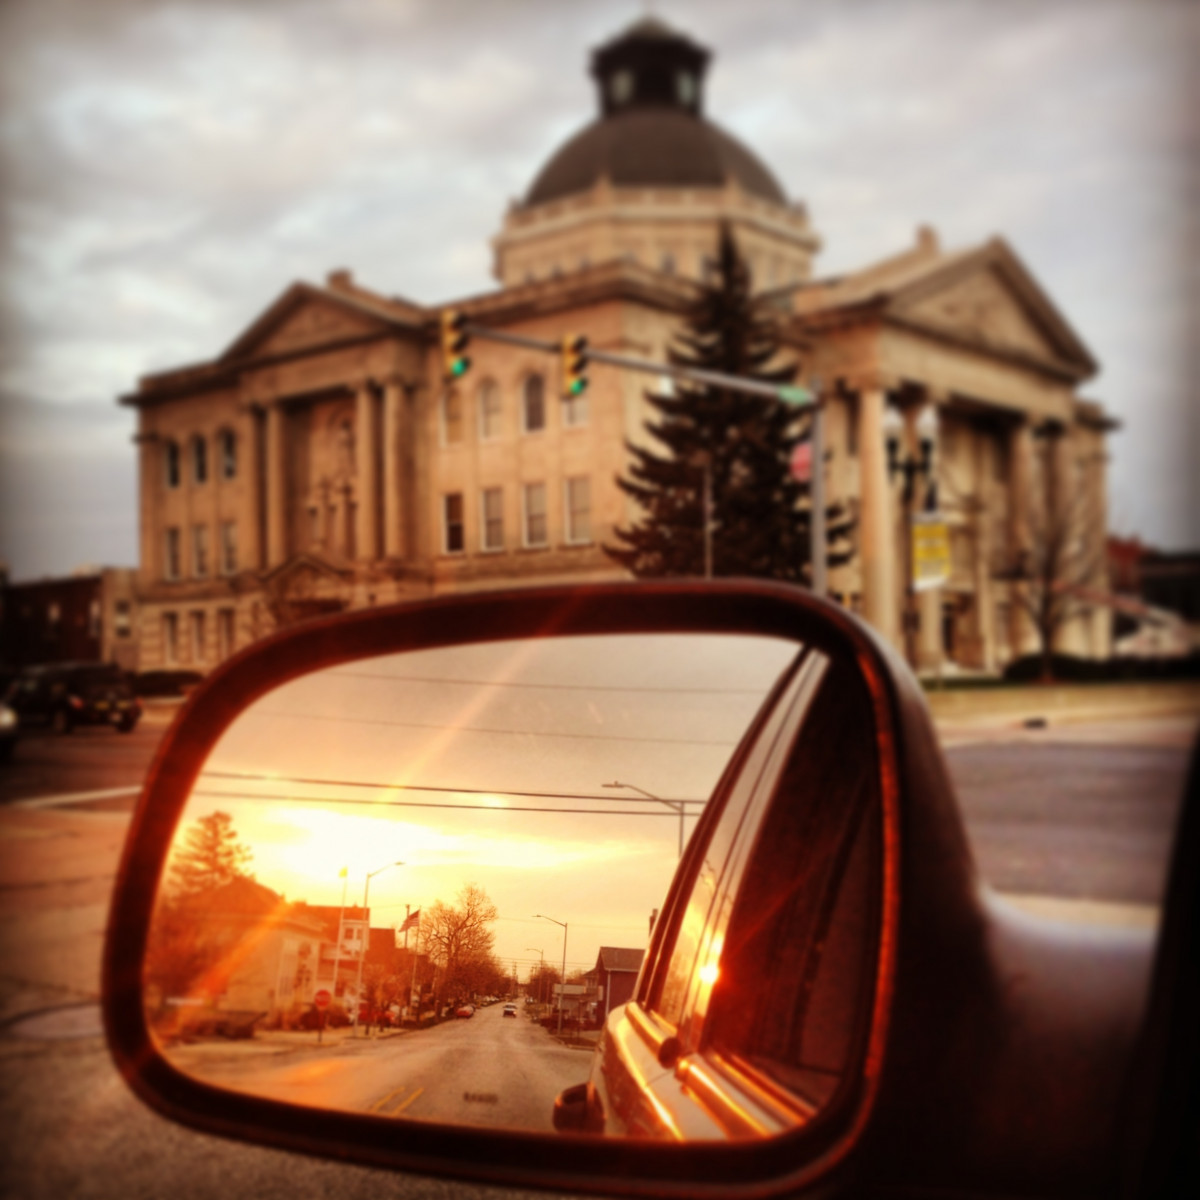
Tags: window, reflection